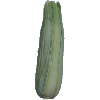
Label: corn_husk